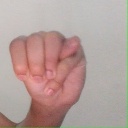
अक्षर: म